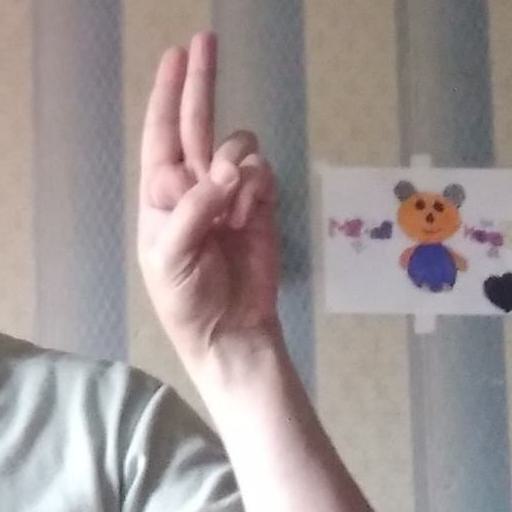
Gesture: two_up